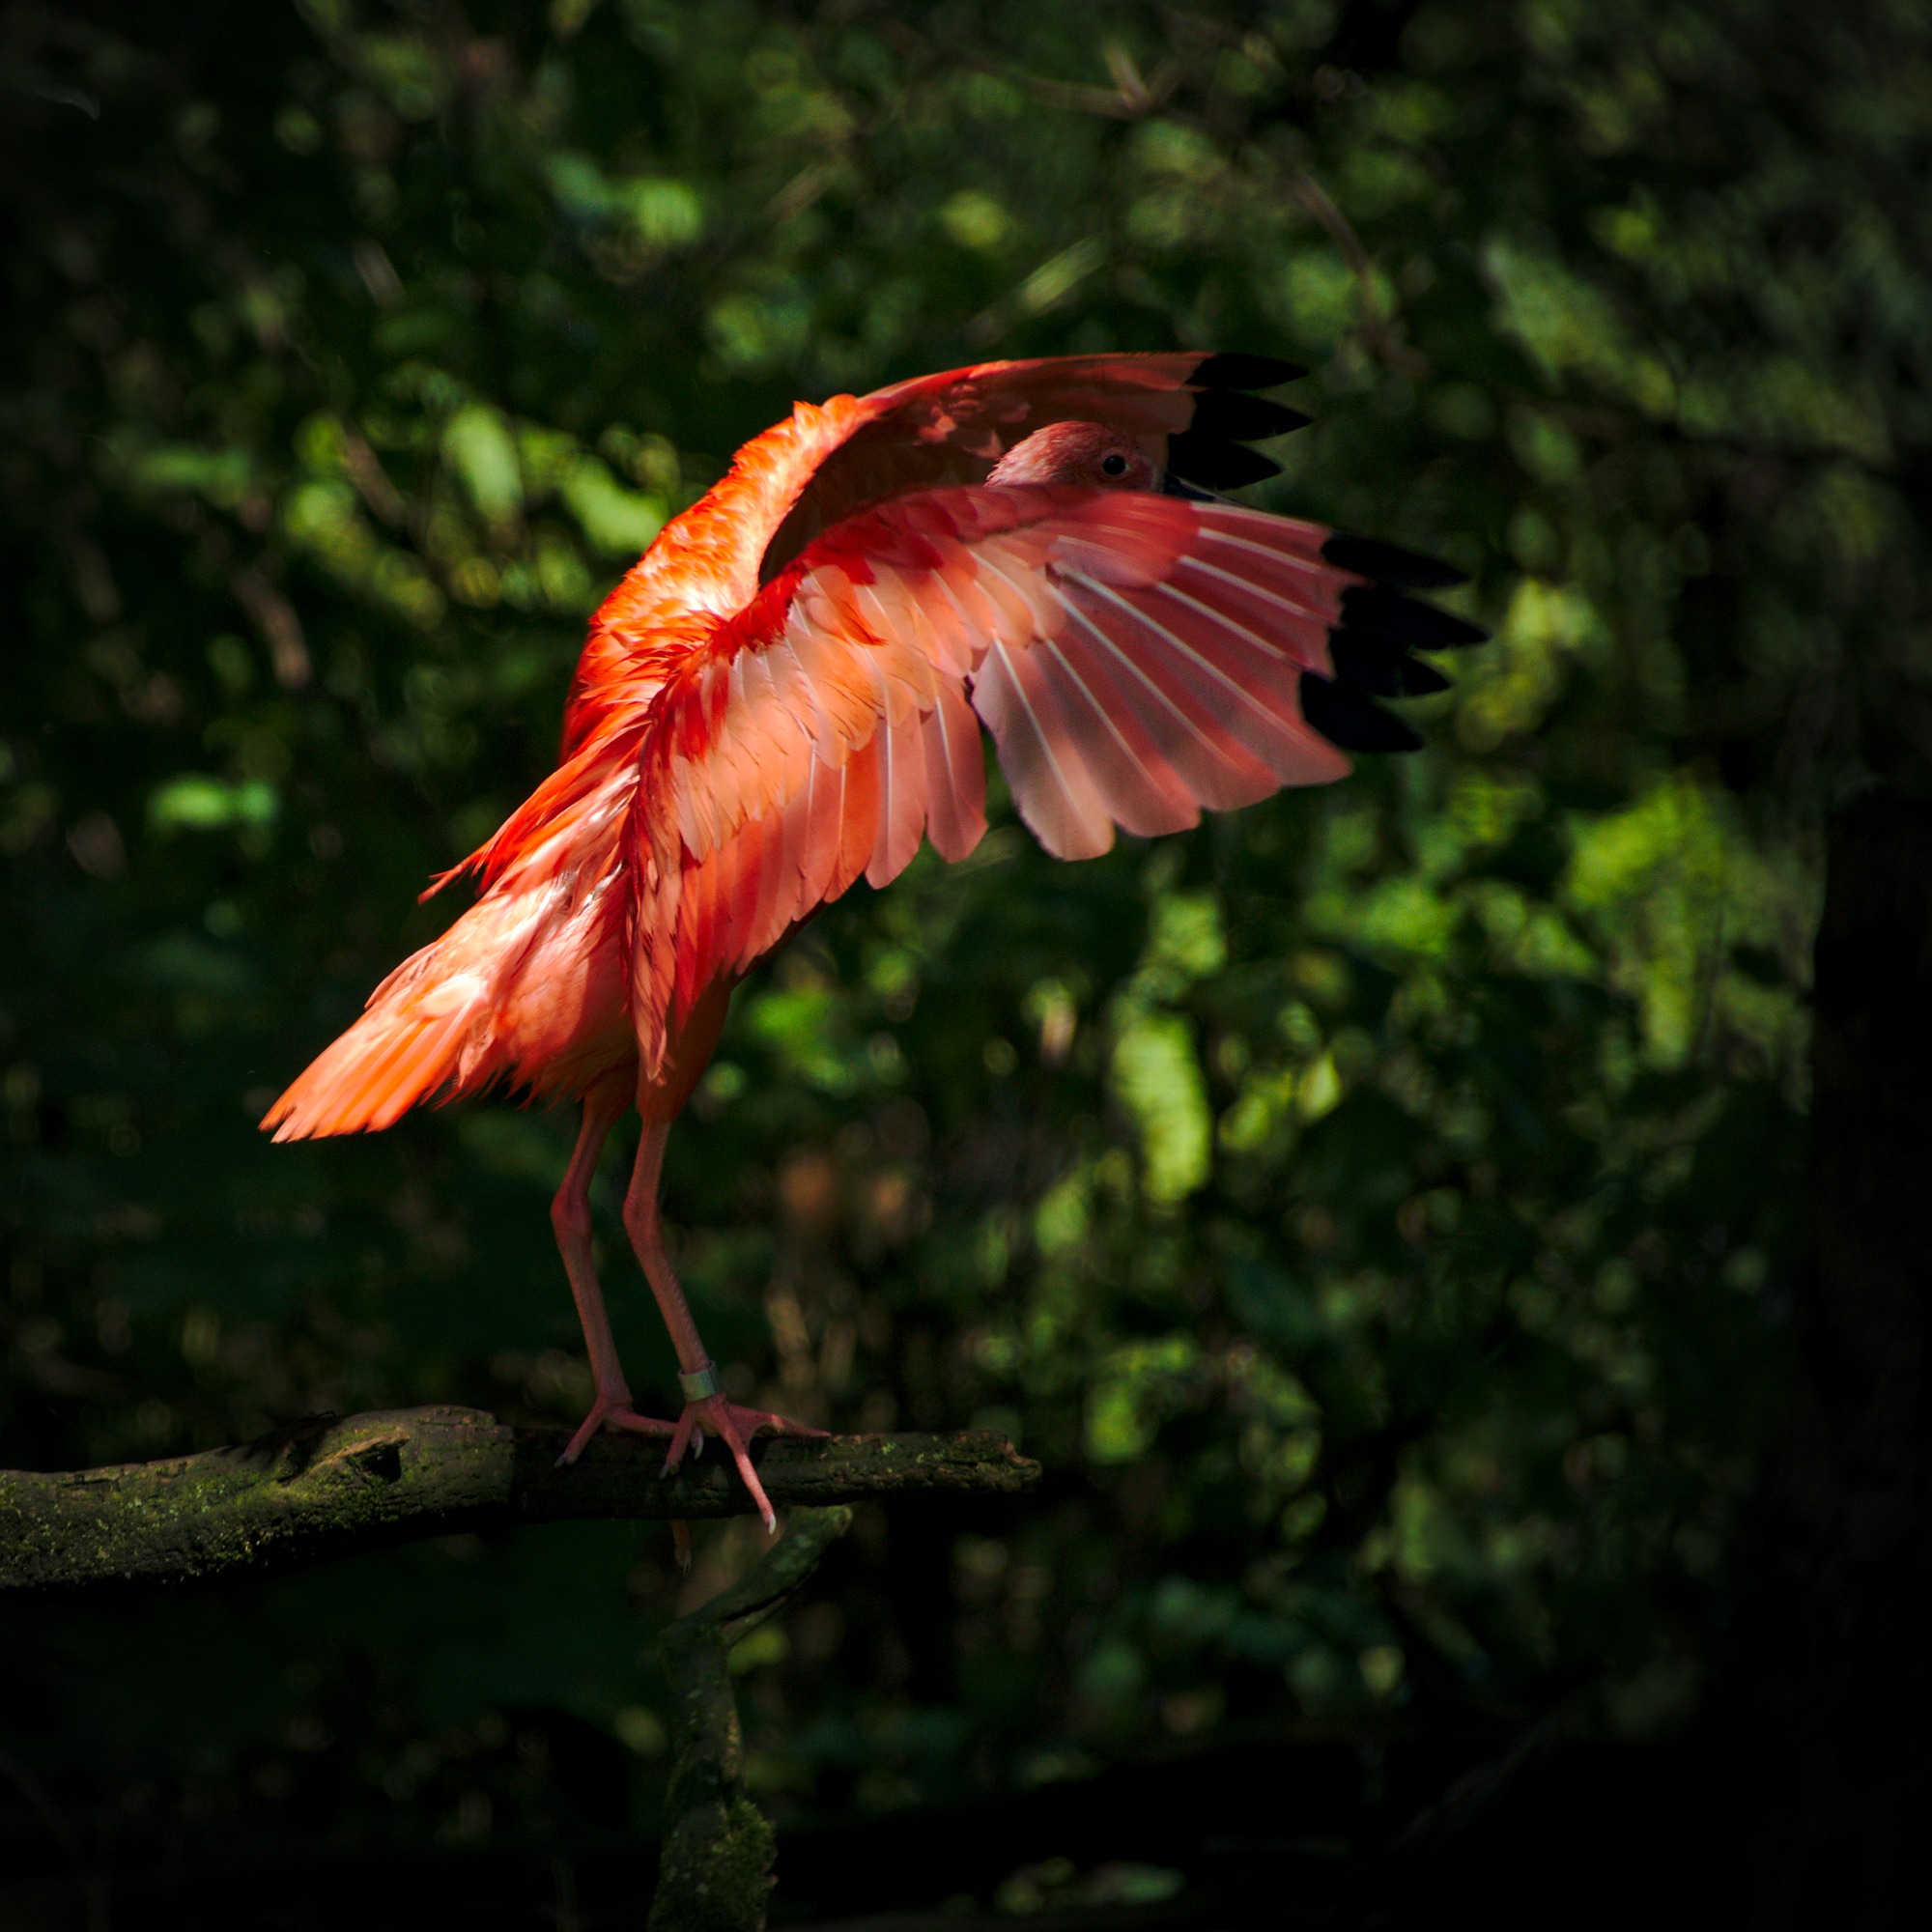
nature, bird, wing, flower, wildlife, green, red, beak, black, fauna, eye, vertebrate, mnchen, mnchnerzoo, mnchnertierpark, scarletibis